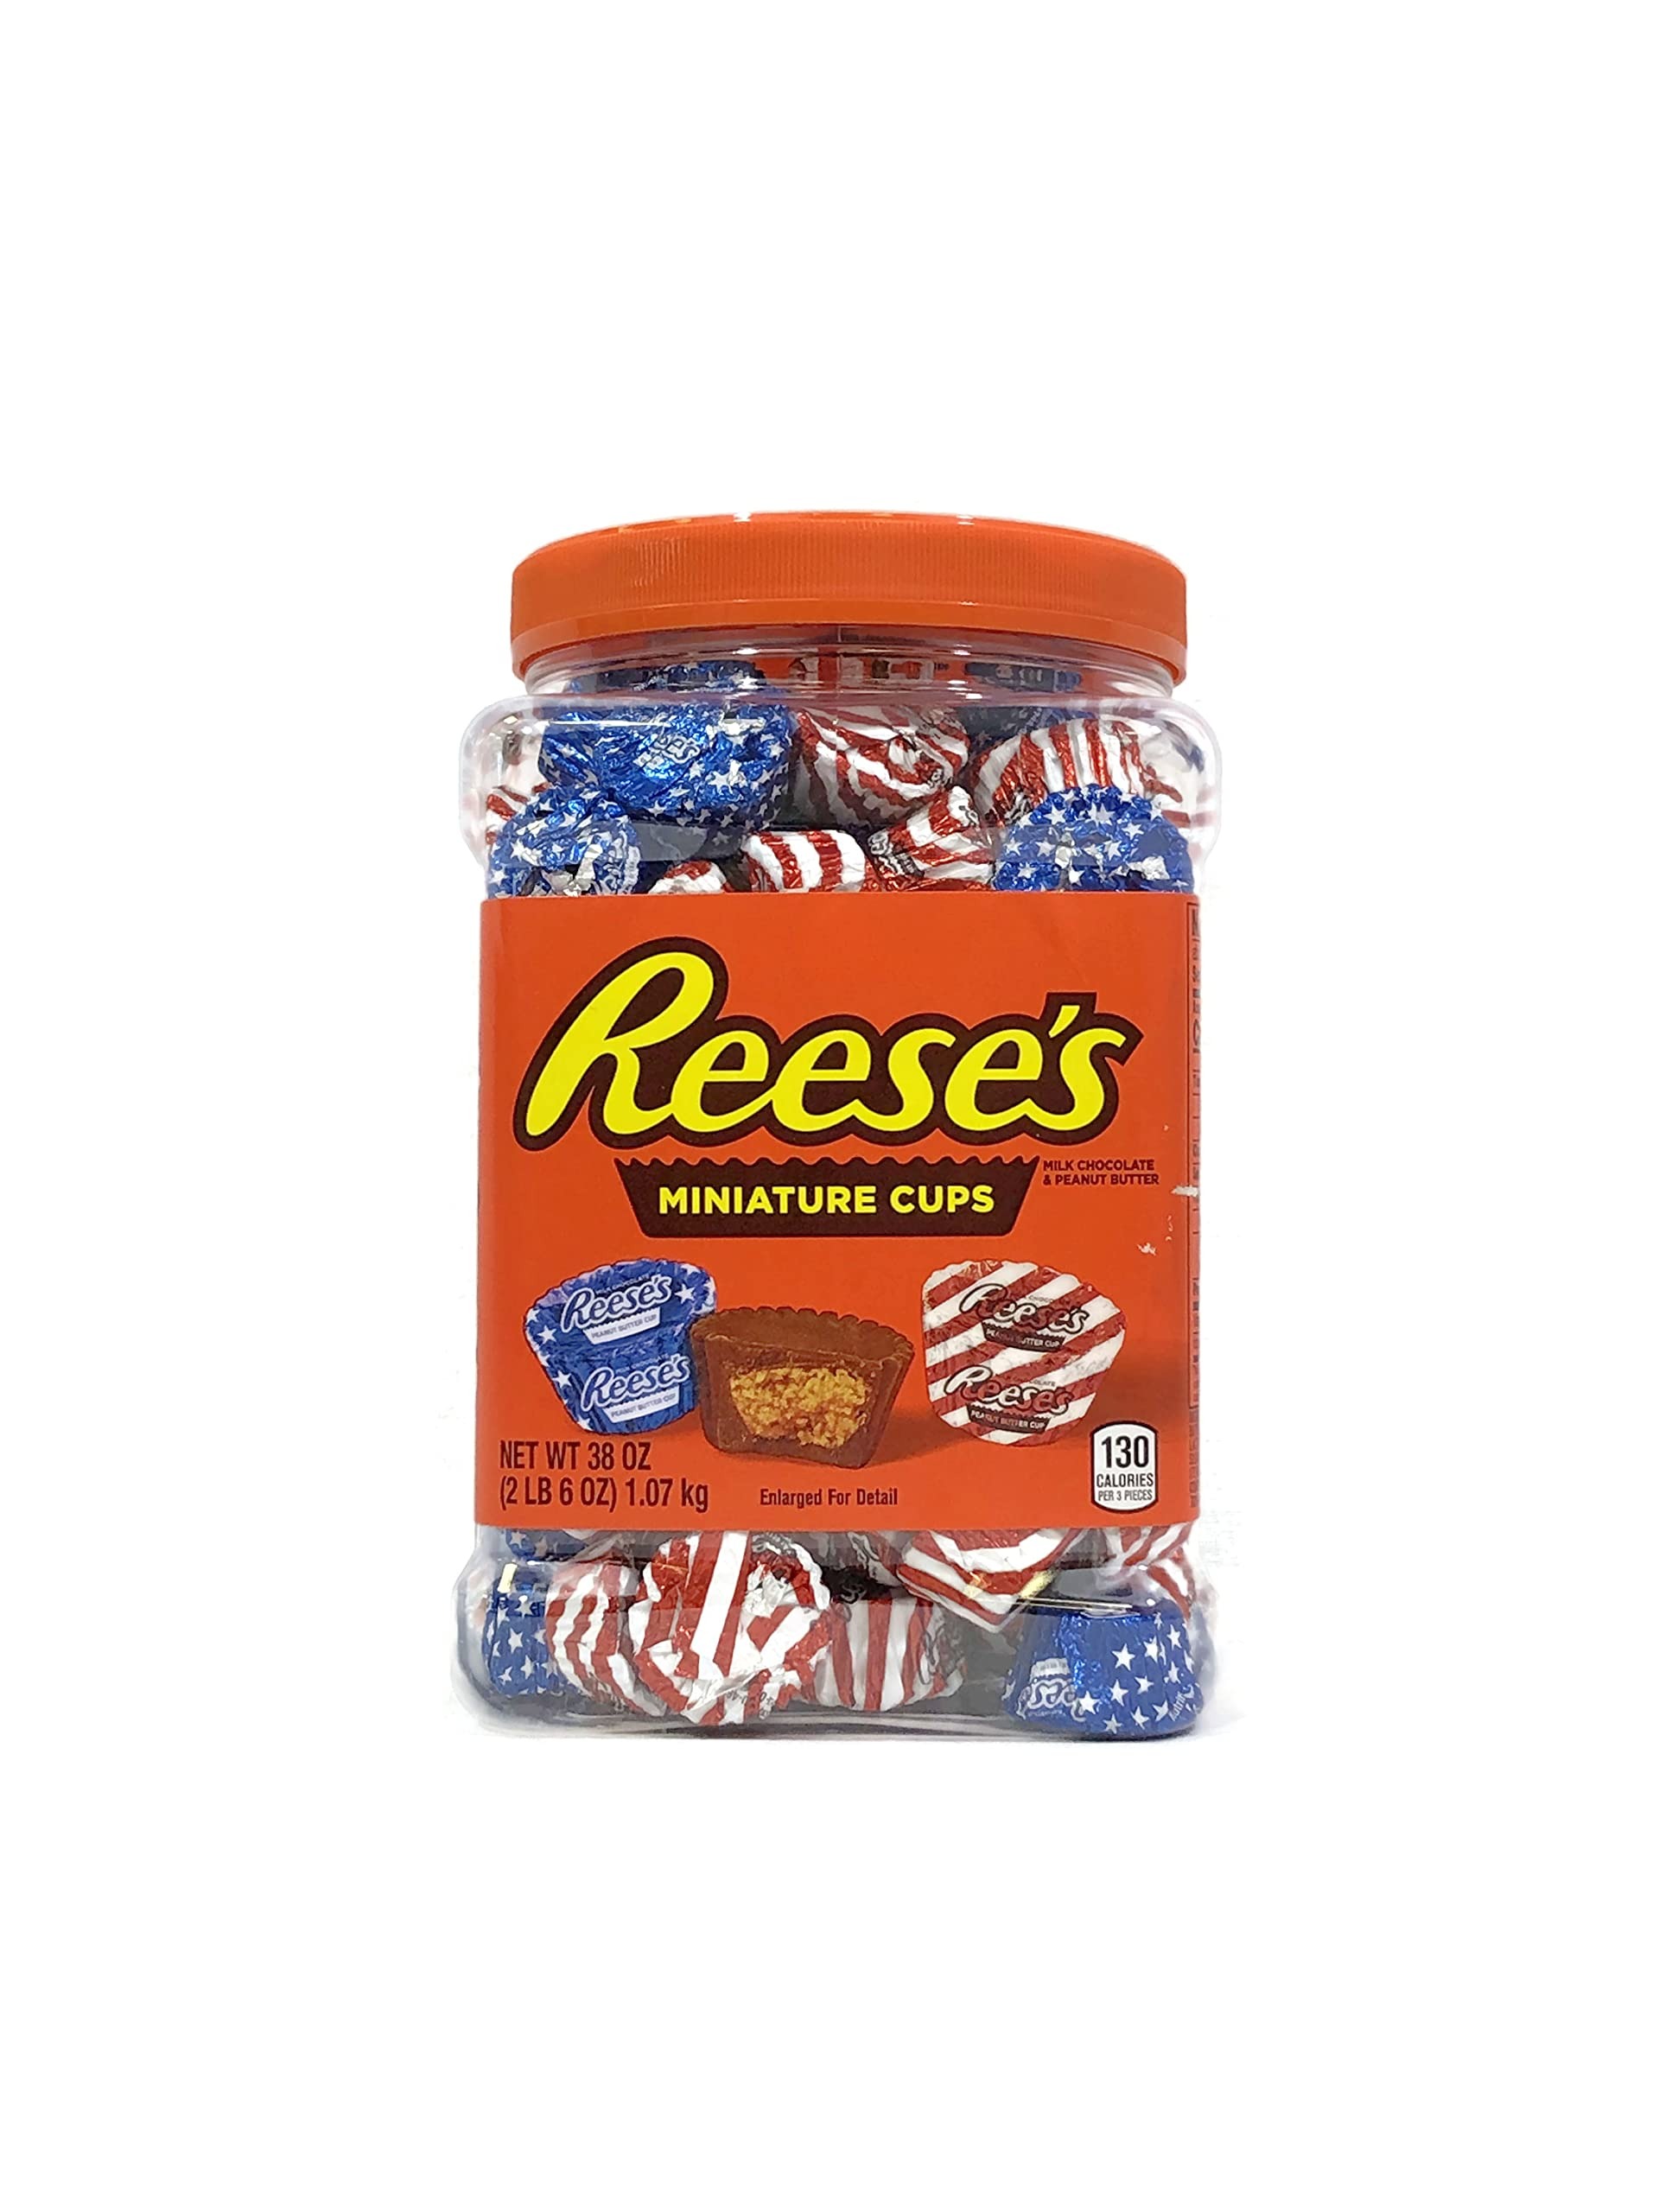
Item Name: Reeses Miniatures Milk Chocolate Peanut Butter, Red, 2 Pound (Pack of 1)
Bullet Point 1: Contains one (1) 38-ounce bulk jar of REESE'S Red, White and Blue Miniatures Milk Chocolate Peanut Butter Cups Candy
Bullet Point 2: Celebrate a spirited Fourth of July with REESE'S milk chocolate peanut butter cups candy by sharing them with friends or spreading them on the dessert table
Bullet Point 3: Bulk jar of individually wrapped kosher REESE'S Miniature candies in red, white and blue foils
Bullet Point 4: Summertime snacking is always tastier with REESE'S peanut butter candy on hand
Bullet Point 5: Create delicious holiday crafts with these miniature candies wrapped in festive and colorful foils
Value: 32.0
Unit: Ounce

Price: 26.5